Alfa Yaya of Labé

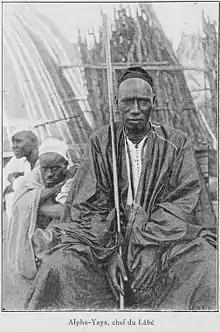
Alpha-Yaya, Chief of Lâbè, c. 1900

Alfa Yaya Diallo Maudo, was a 19th-century ruler of Labé, one of the nine provinces of the Imamate of Futa Jallon (a muslim state ruled by Fula leaders), in present-day Guinea.